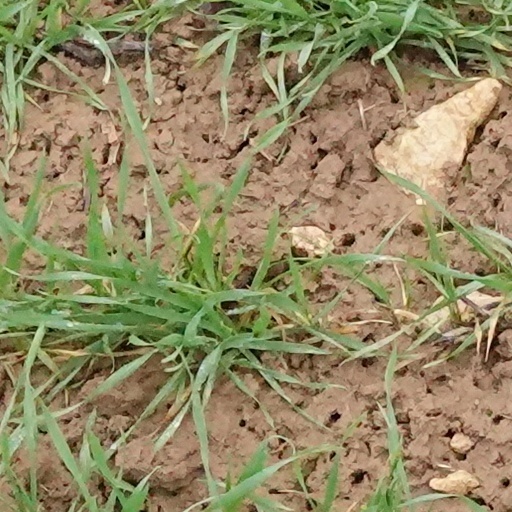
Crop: wheat